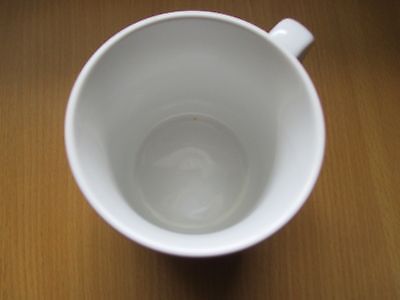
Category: mug